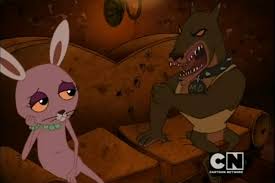
Portrait style: Cartoon Portrait